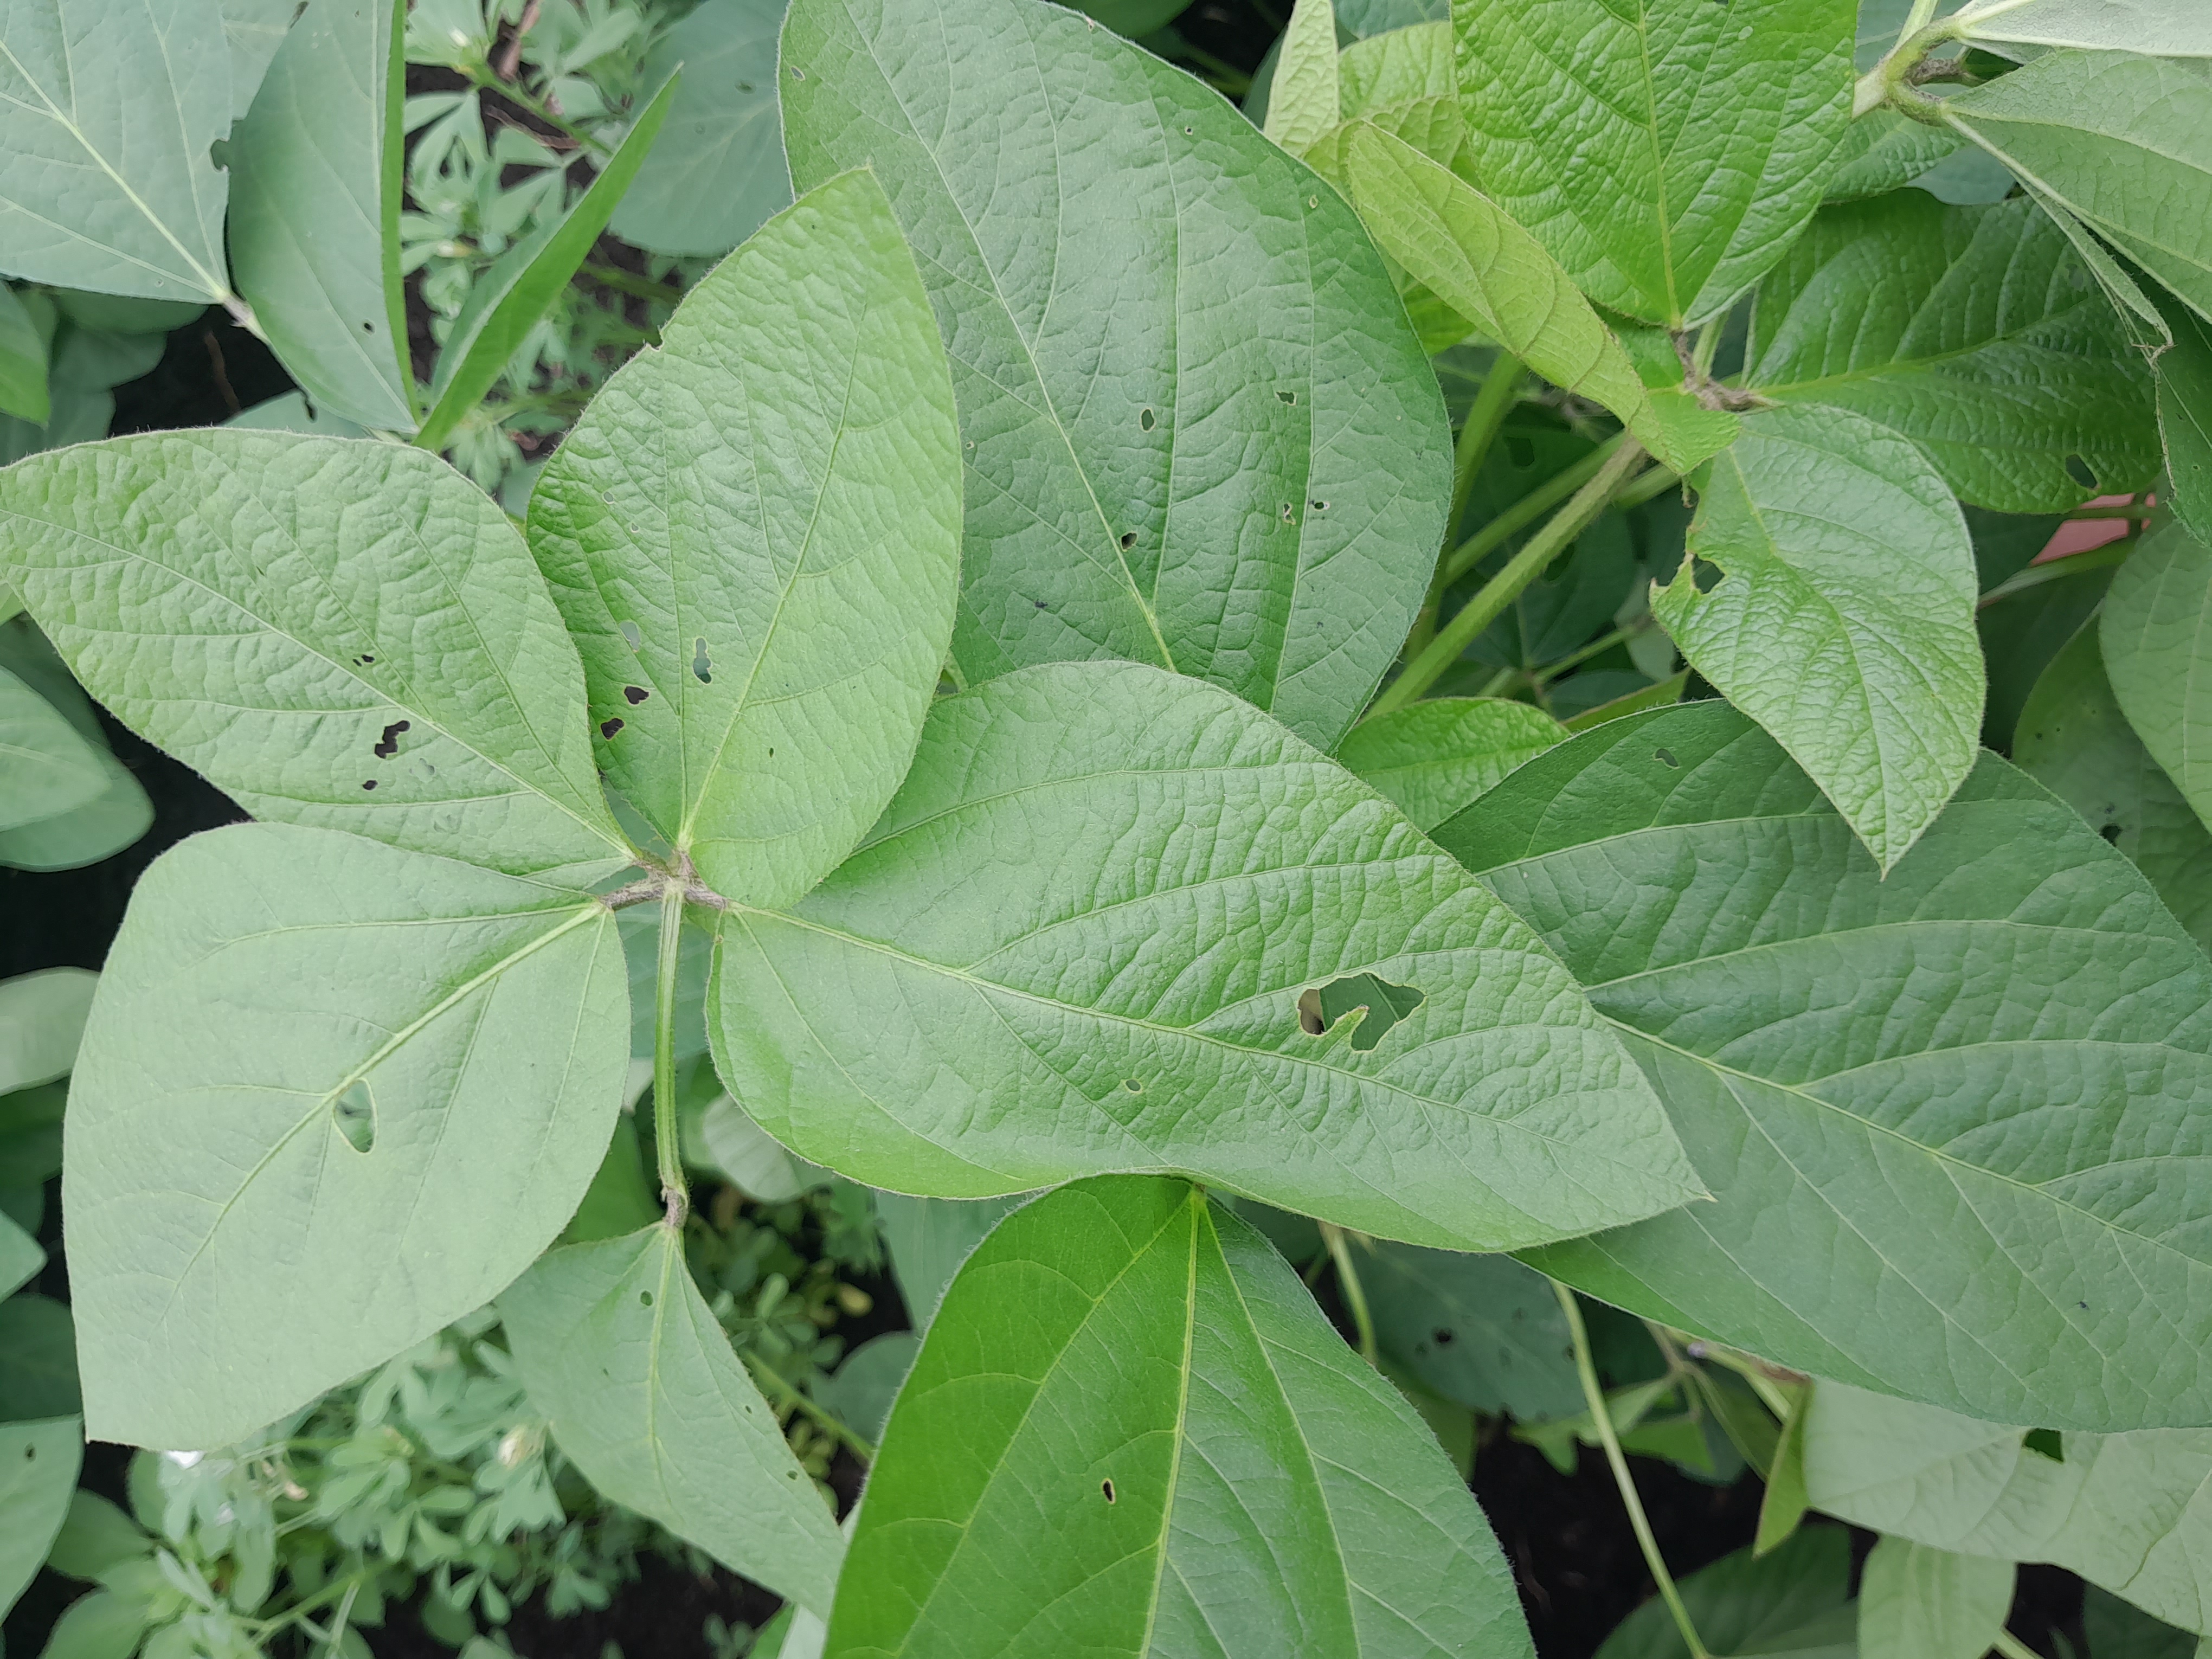
Label: Healthy